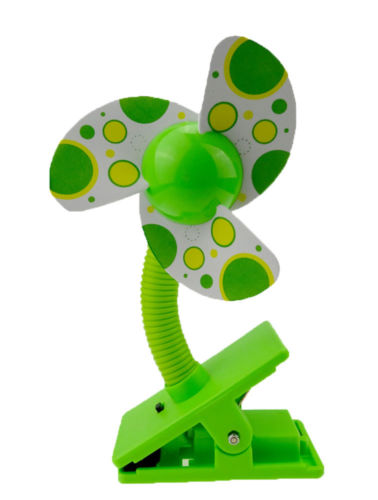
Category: fan